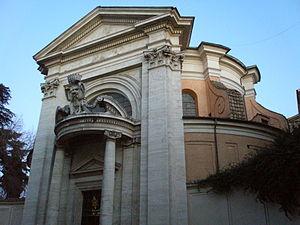
1670 :